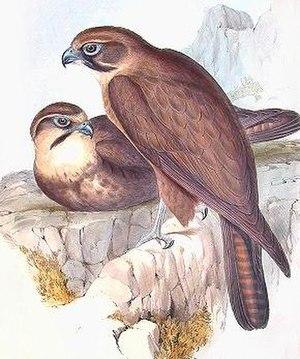
Le Faucon bérigora est une espèce d'oiseaux de proie de la famille des Falconidae. Le terme bérigora dérive de l'ancien nom aborigène donné à cet oiseau.